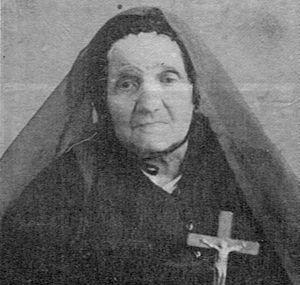
Ceci est la liste des béatifications approuvées par Benoît XVI. Ce qui ne veut pas dire qu'il en présida la cérémonie et liturgie officielle. Benoît XVI est en effet revenu à l'usage antique de ne généralement plus présider lui-même les cérémonies de béatification. Au cours de son pontificat, il y eut 116 cérémonies
Anne Marie Adorni est une religieuse italienne, fondatrice des servantes de l'Immaculée Conception de Parme et reconnue bienheureuse par l'Église catholique.